Pergamon

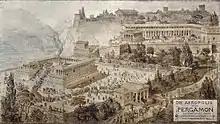
Reconstructed view of the Pergamon Acropolis, Friedrich Thierch, 1882

At Pergamon, Dionysus had the epithet "Kathegemon", 'the guide', and was already worshiped in the last third of the 3rd century BC, when the Attalids made him the chief god of their dynasty. In the 2nd century BC, Eumenes II (probably) built a temple for Dionysus at the northern end of the theatre terrace. The marble temple sits on a podium, 4.5 metres above the level of the theatre terrace and was an Ionic prostyle temple. The pronaos was four columns wide and two columns deep and was accessed by a staircase of twenty-five steps. Only a few traces of the Hellenistic structure survive. The majority of the surviving structure derives from a reconstruction of the temple which probably took place under Caracalla, or perhaps under Hadrian.